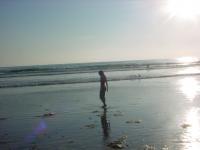
Label: not_food